Question: Please indicate a possible affordance area of chair that can be used for sitting
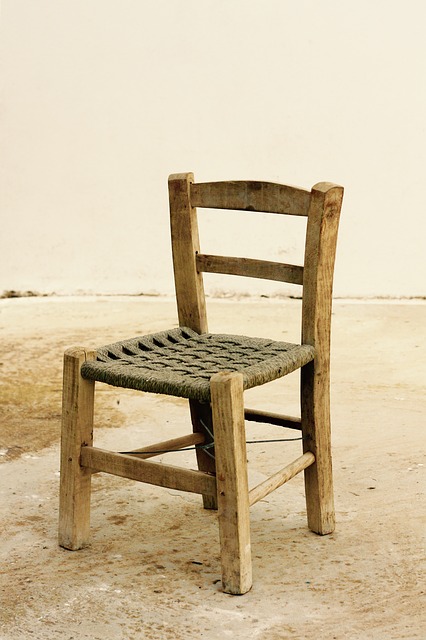
Answer: [67, 326, 315, 391]